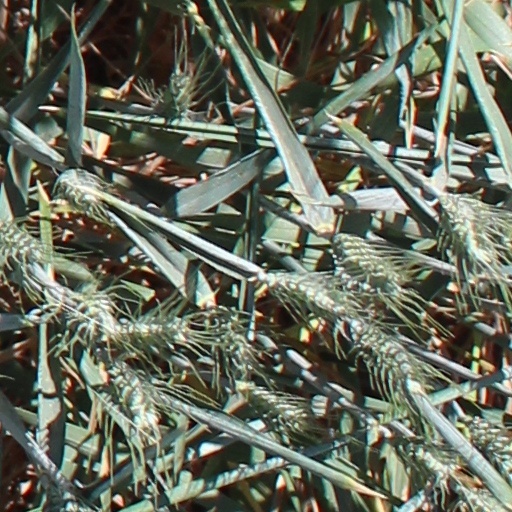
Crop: wheat